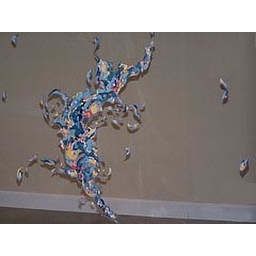
gettysburg commission in progress! detail of etched glass wall with painting.